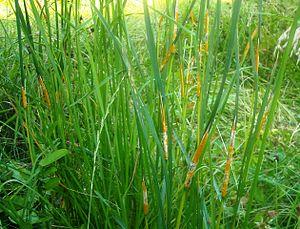
Epichloë tiphyna Français